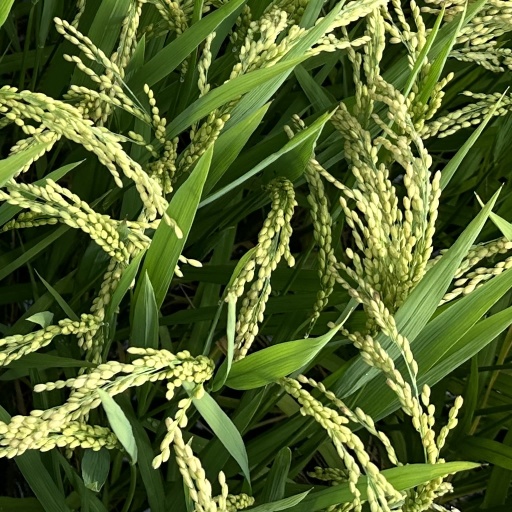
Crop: rice